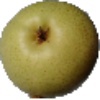
Label: Pear 1